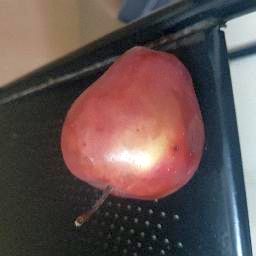
Fruit: Apple
Quality: Good